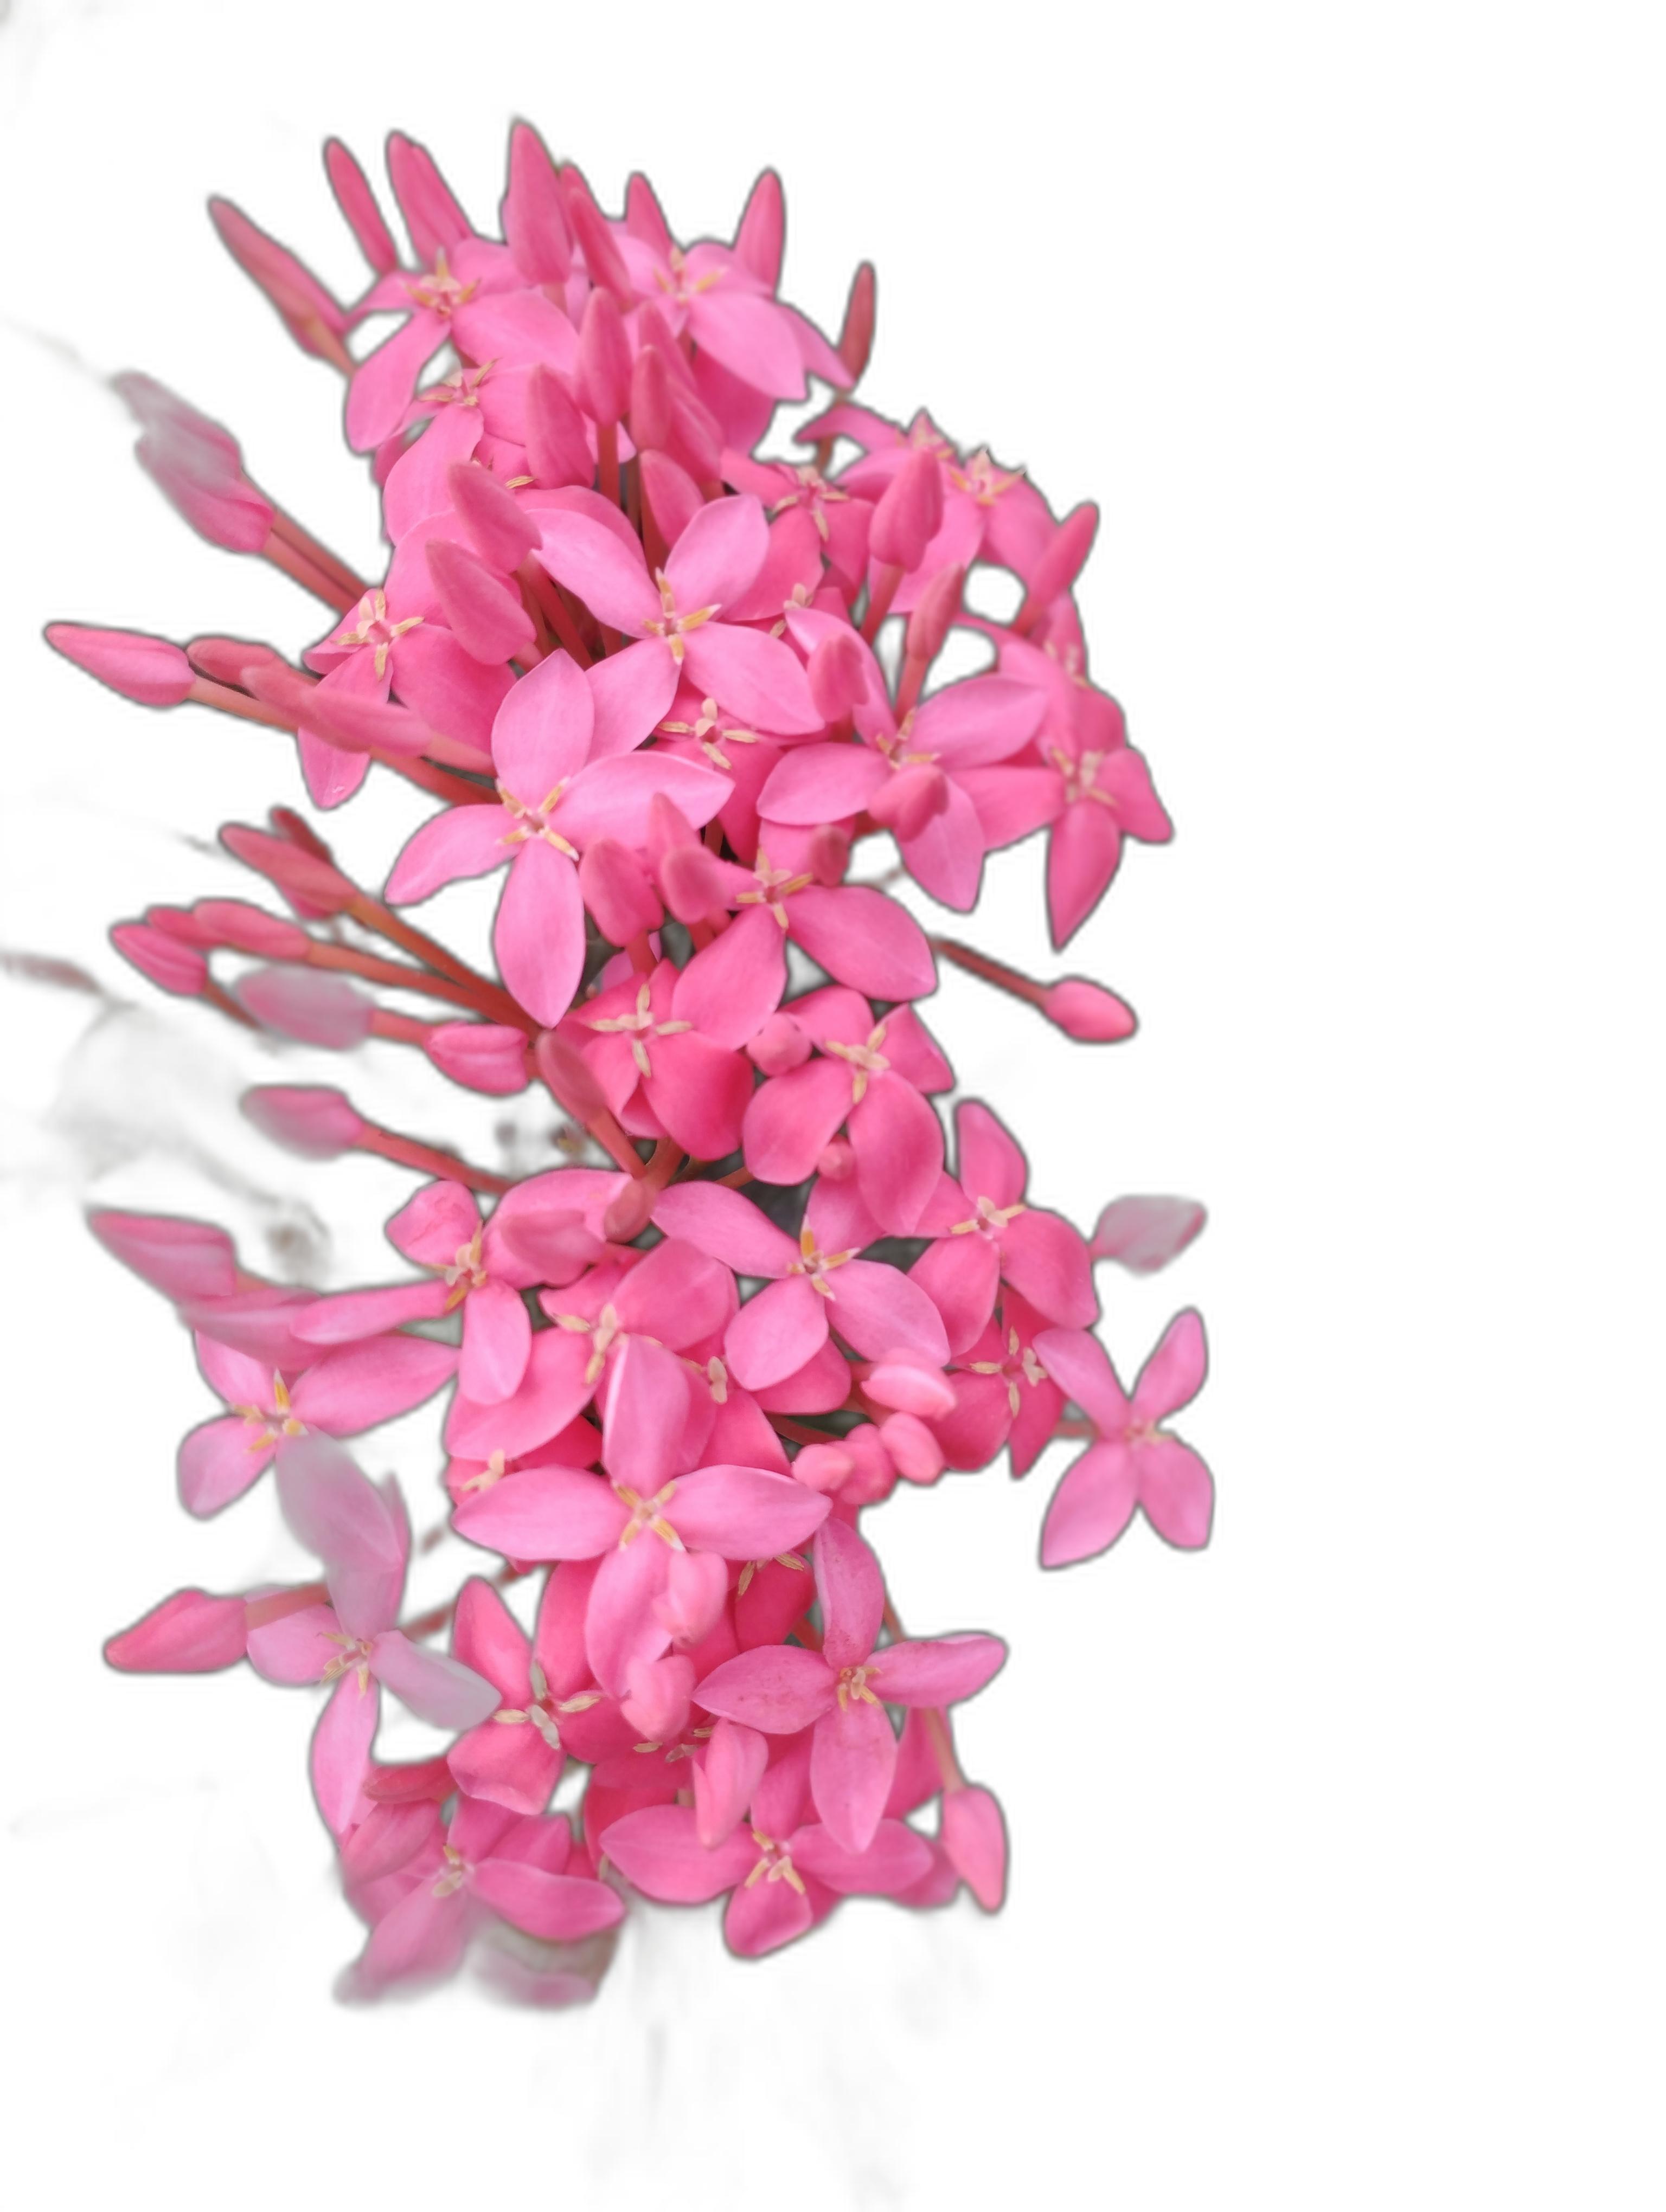
Label: Jungle geranium